Nishibun Station

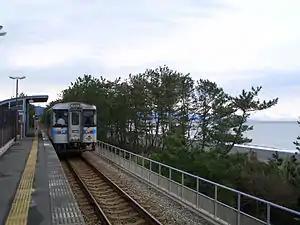
Nishibun Station in 2010

is a passenger railway station located in the village of Geisei, Aki District, Kōchi Prefecture, Japan. It is operated by the third-sector Tosa Kuroshio Railway with the station number "GN32".